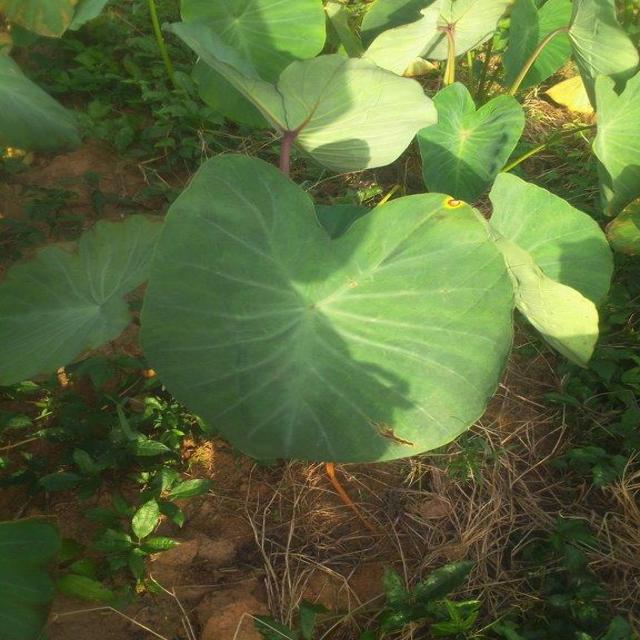
Label: Early_Blight